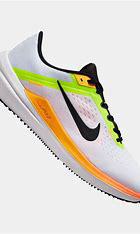
Brand: Nike
Model: Winflo 10